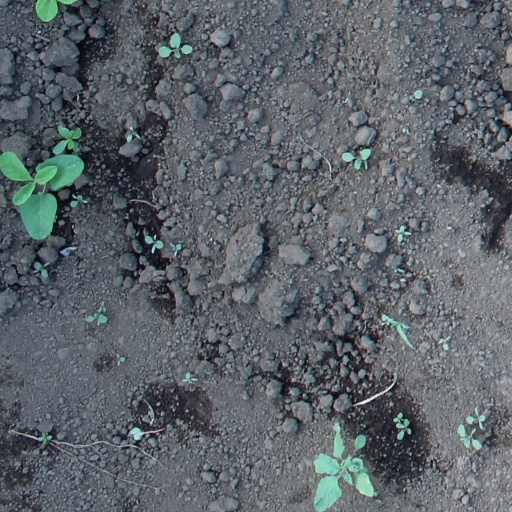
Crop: soybean